Miguel Molina (racing driver)

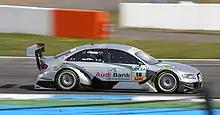
Molina made his DTM début at Hockenheim in 2010.

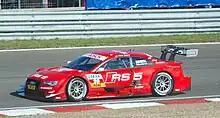
Molina drives his Audi RS5 DTM at Zandvoort in 2013.

Molina moved from single-seaters to touring cars in 2010, joining the works Audi Sport Team Abt Sportsline squad in the DTM series, where he raced a 2008-spec Audi A4.